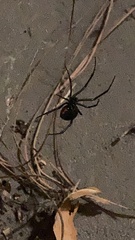
Species: Lactrodectus_hesperus